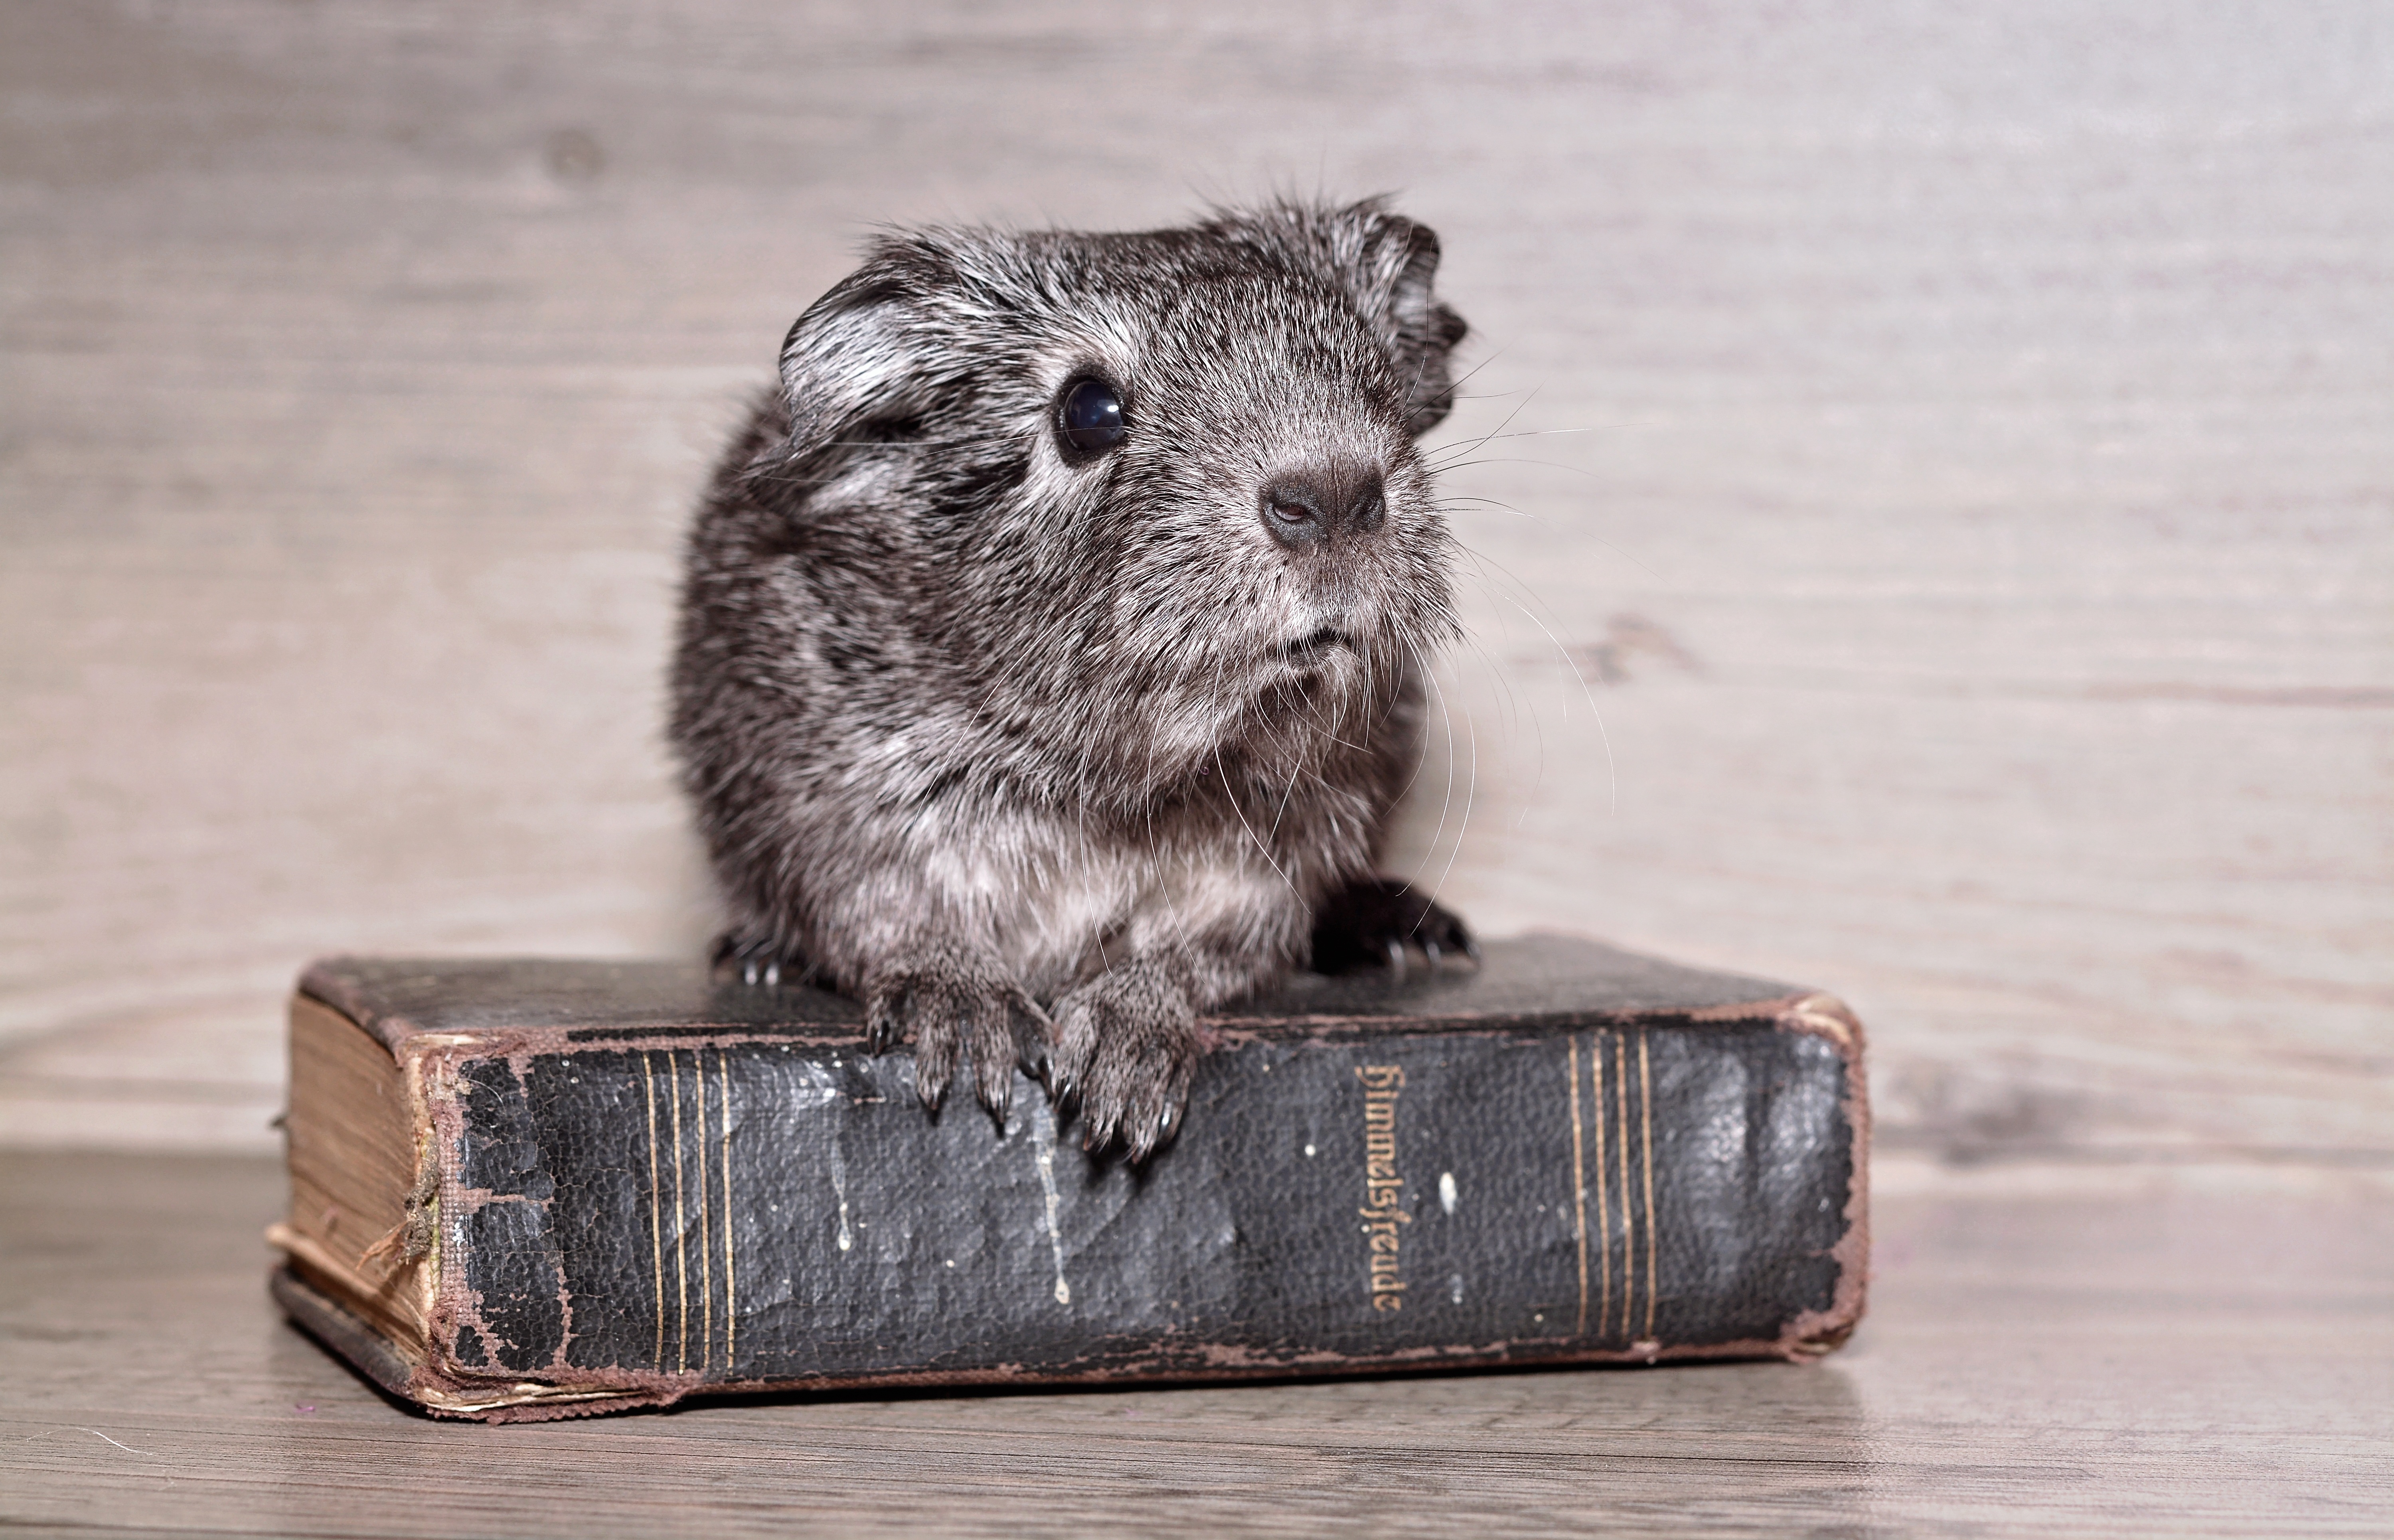
mouse, pet, mammal, close, hamster, rodent, fauna, guinea pig, whiskers, silver, vertebrate, nager, young animal, small animal, smooth hair, gerbil, black and white agouti, muroidea, degu, muridae